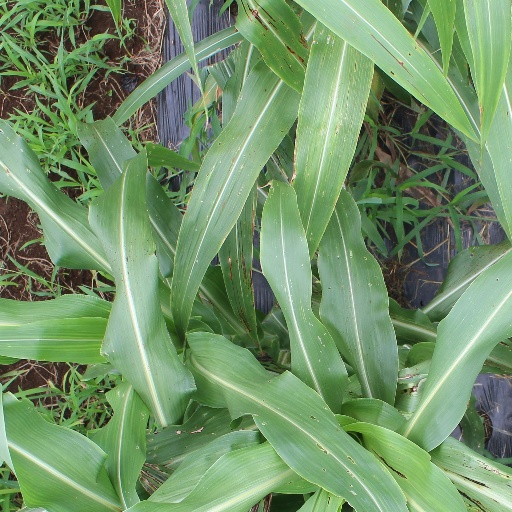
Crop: sorghum